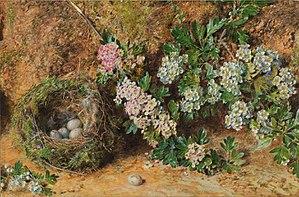
William Henry Hunt est un peintre anglais spécialiste de l'aquarelle.